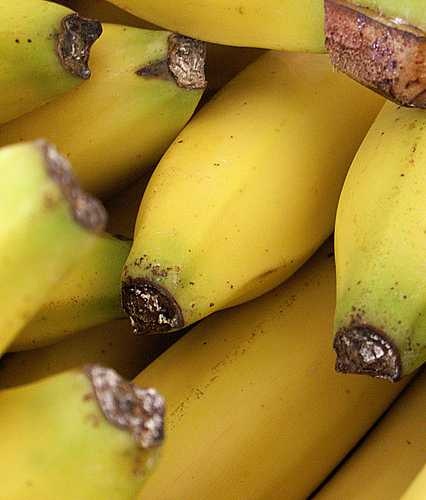
Label: Banana